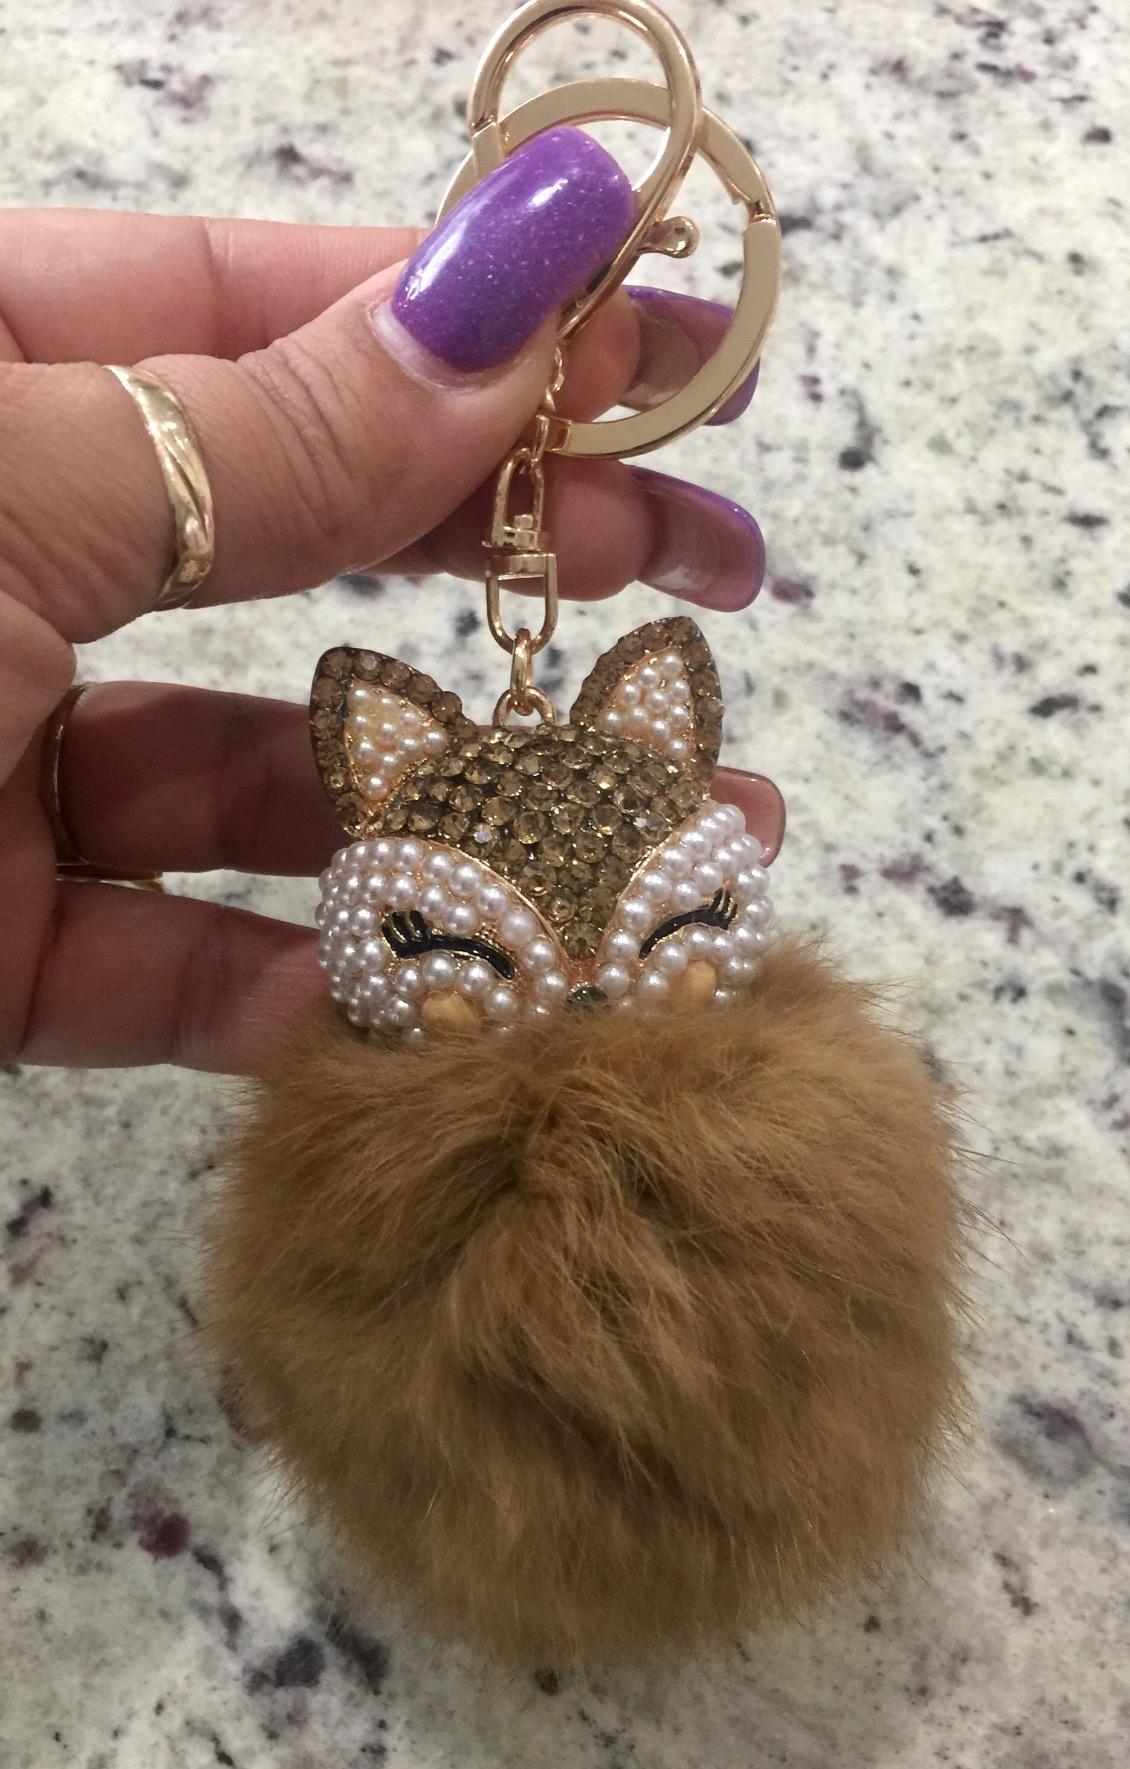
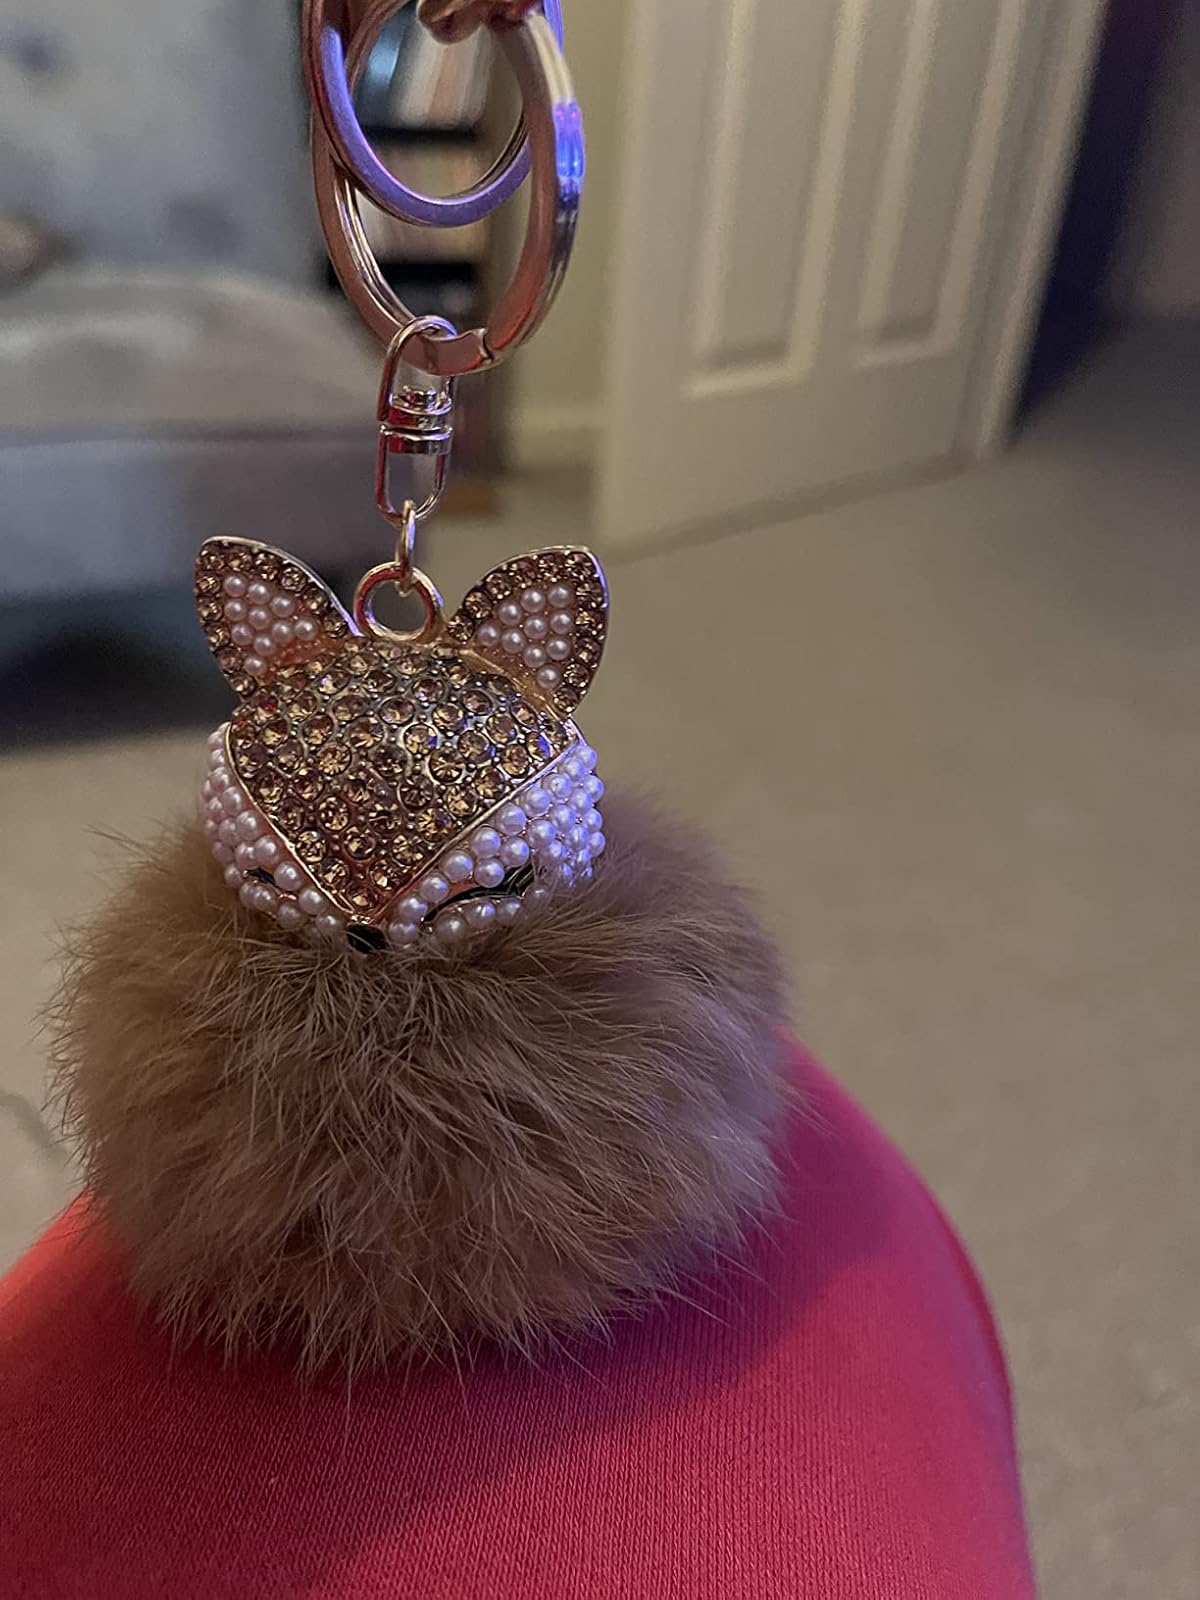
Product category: accessories_keychain
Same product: yes